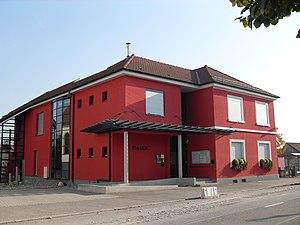
La mairie de Niffer
Niffer est une commune française de la région mulhousienne située dans le département du Haut-Rhin, en région Grand Est.